Australian sea lion

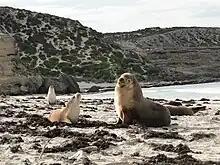
Australian sea lions on the beach at the Seal Bay Conservation Park on Kangaroo Island, South Australia

The Australian sea lion is a pinniped, most closely related to other species of sea lions and fur seals making up the family Otariidae. These mammals use their flippers to propel themselves in water and walk on land. Australian sea lions share distinct features with other sea lions, including short fur, short flippers, and a bulky body.